The Holocaust in Bohemia and Moravia

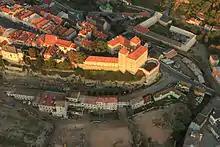
(center), where 250 Jews were imprisoned in 1940

The outbreak of World War II with the September 1939 invasion of Poland dramatically changed the situation of Czech Jews. The Nisko Plan was a scheme to concentrate Jews in the Lublin District, at the time the most remote area of German-occupied Europe and adjacent to the new border with the Soviet Union created by the partition of Poland. The Nisko operation targeted the border areas as a first step toward the deportation of all 2 million Jews in Greater Germany to be completed by April 1940.